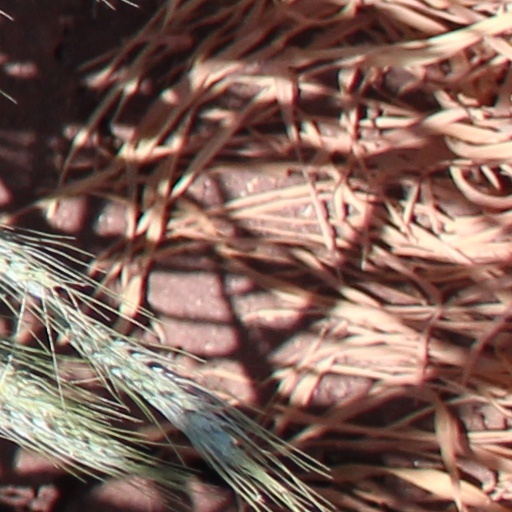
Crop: wheat